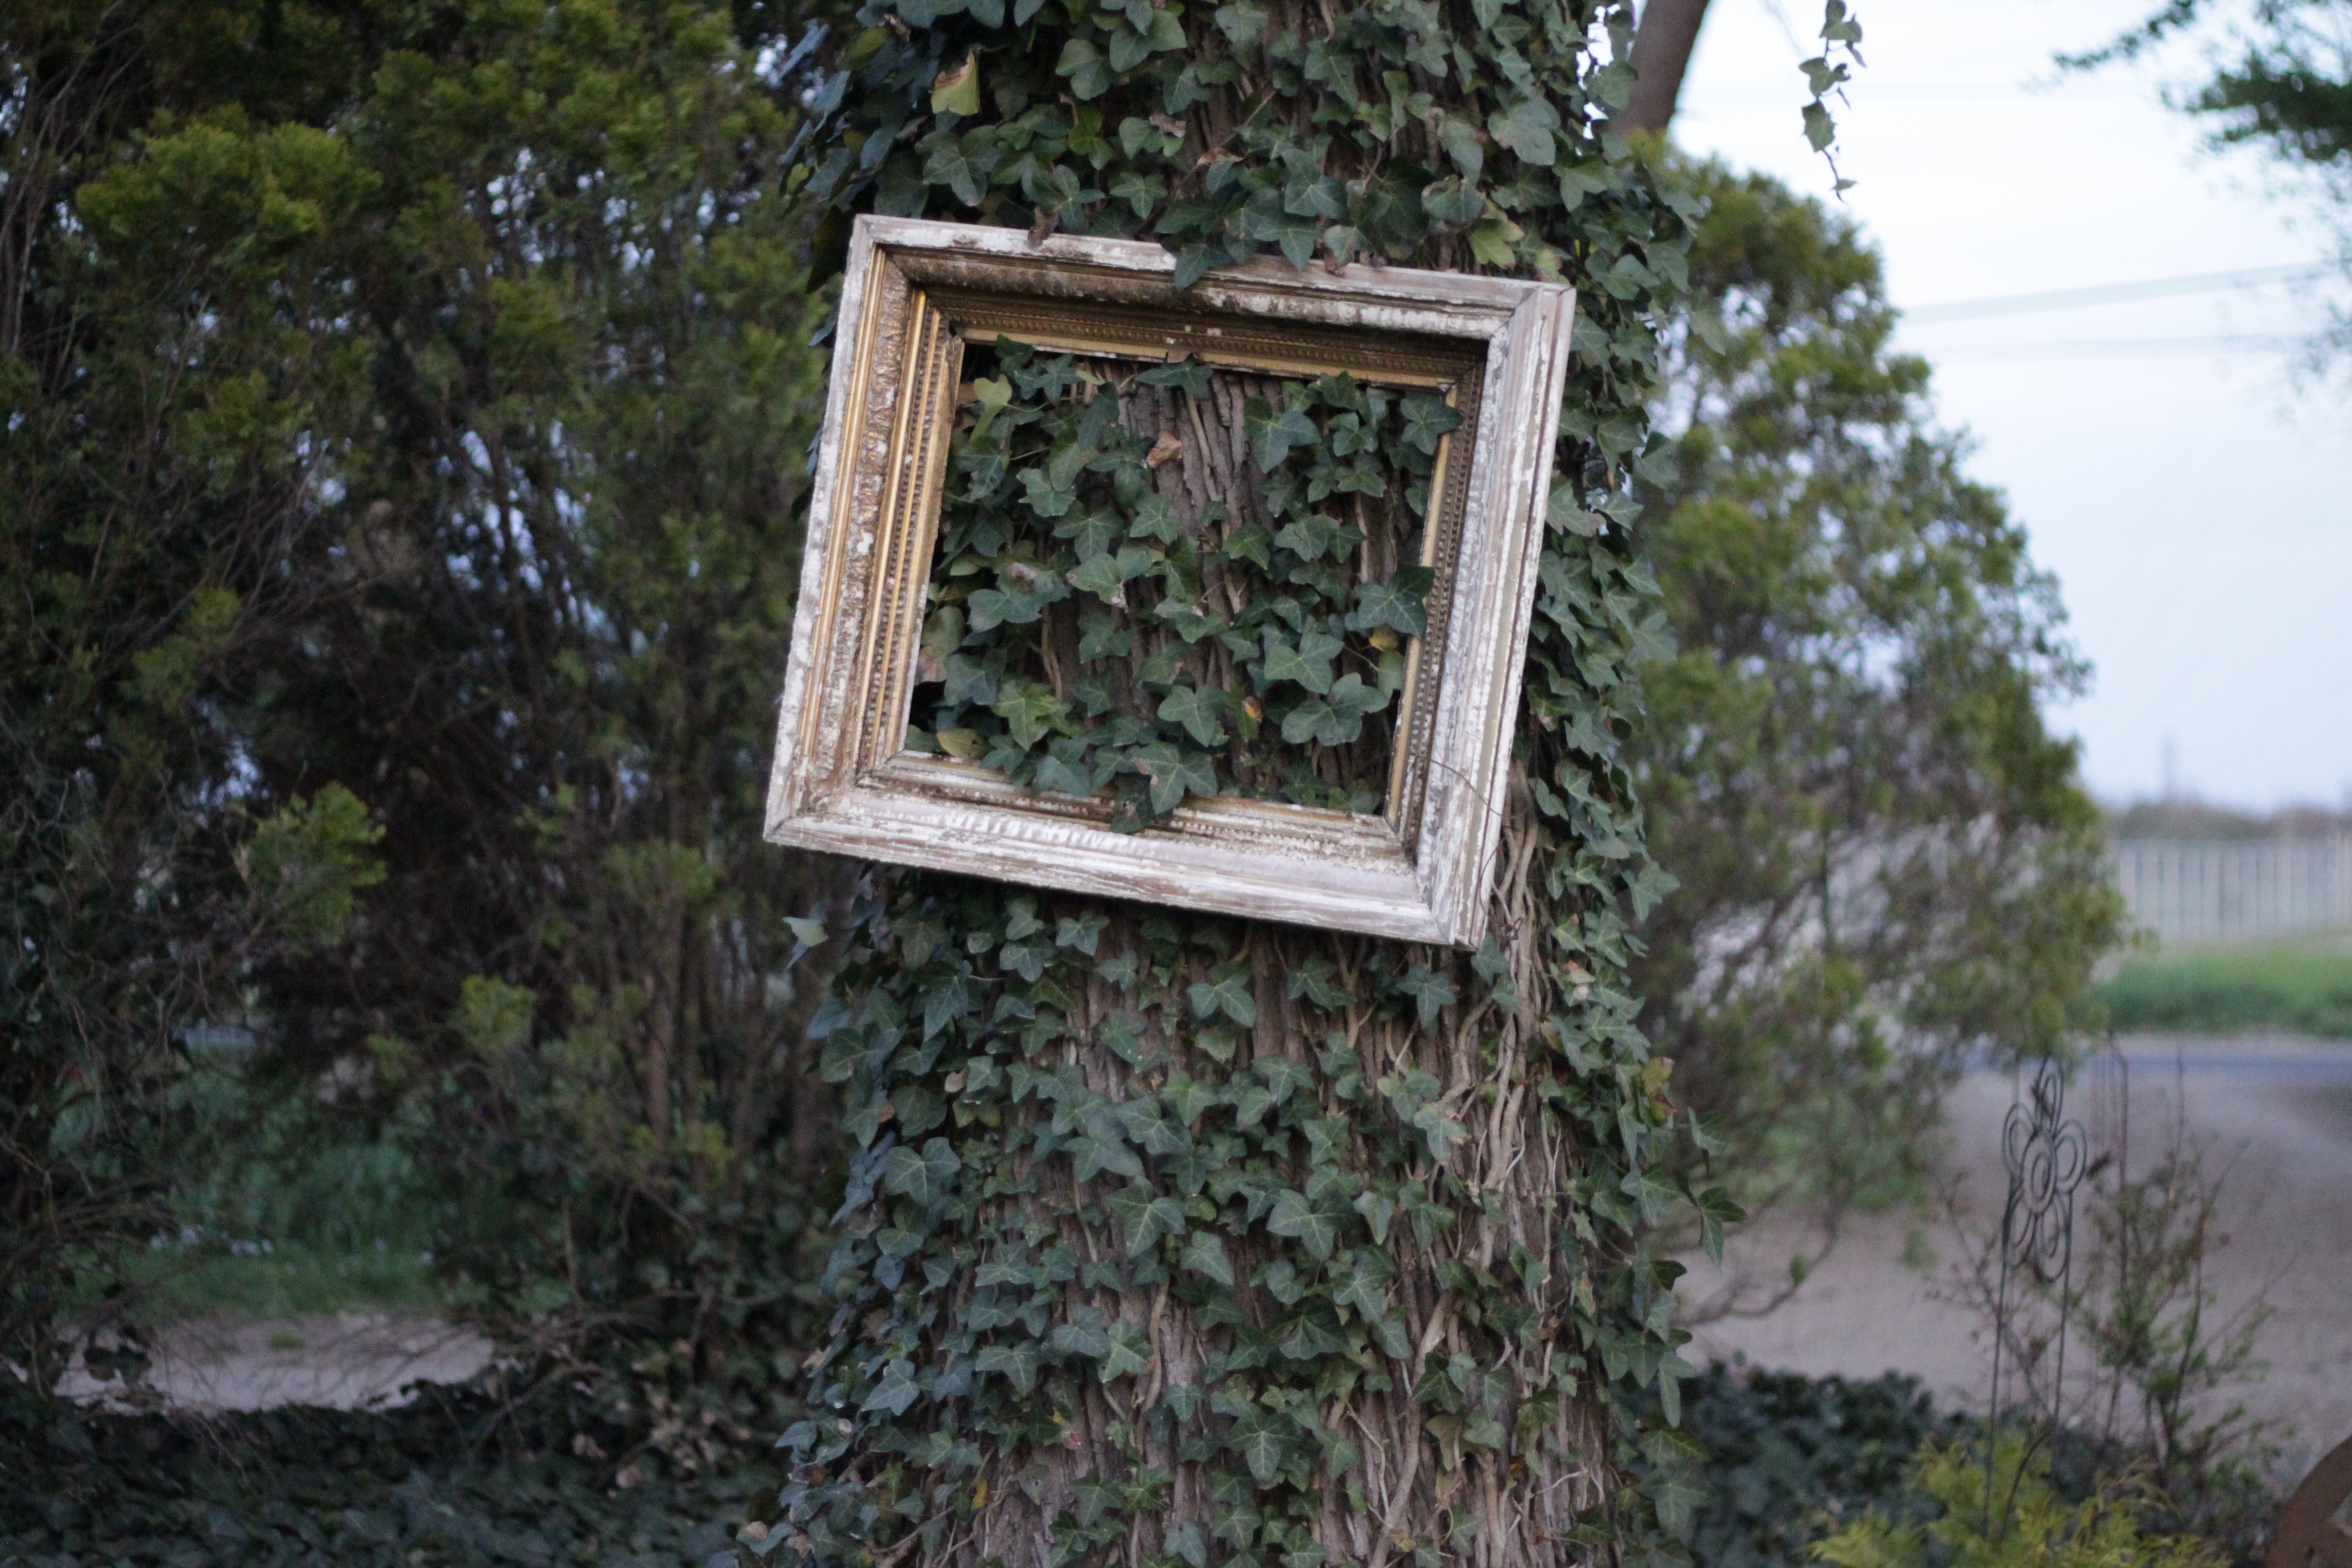
tree, window, cottage, ivy, frame, outhouse, outdoor structure